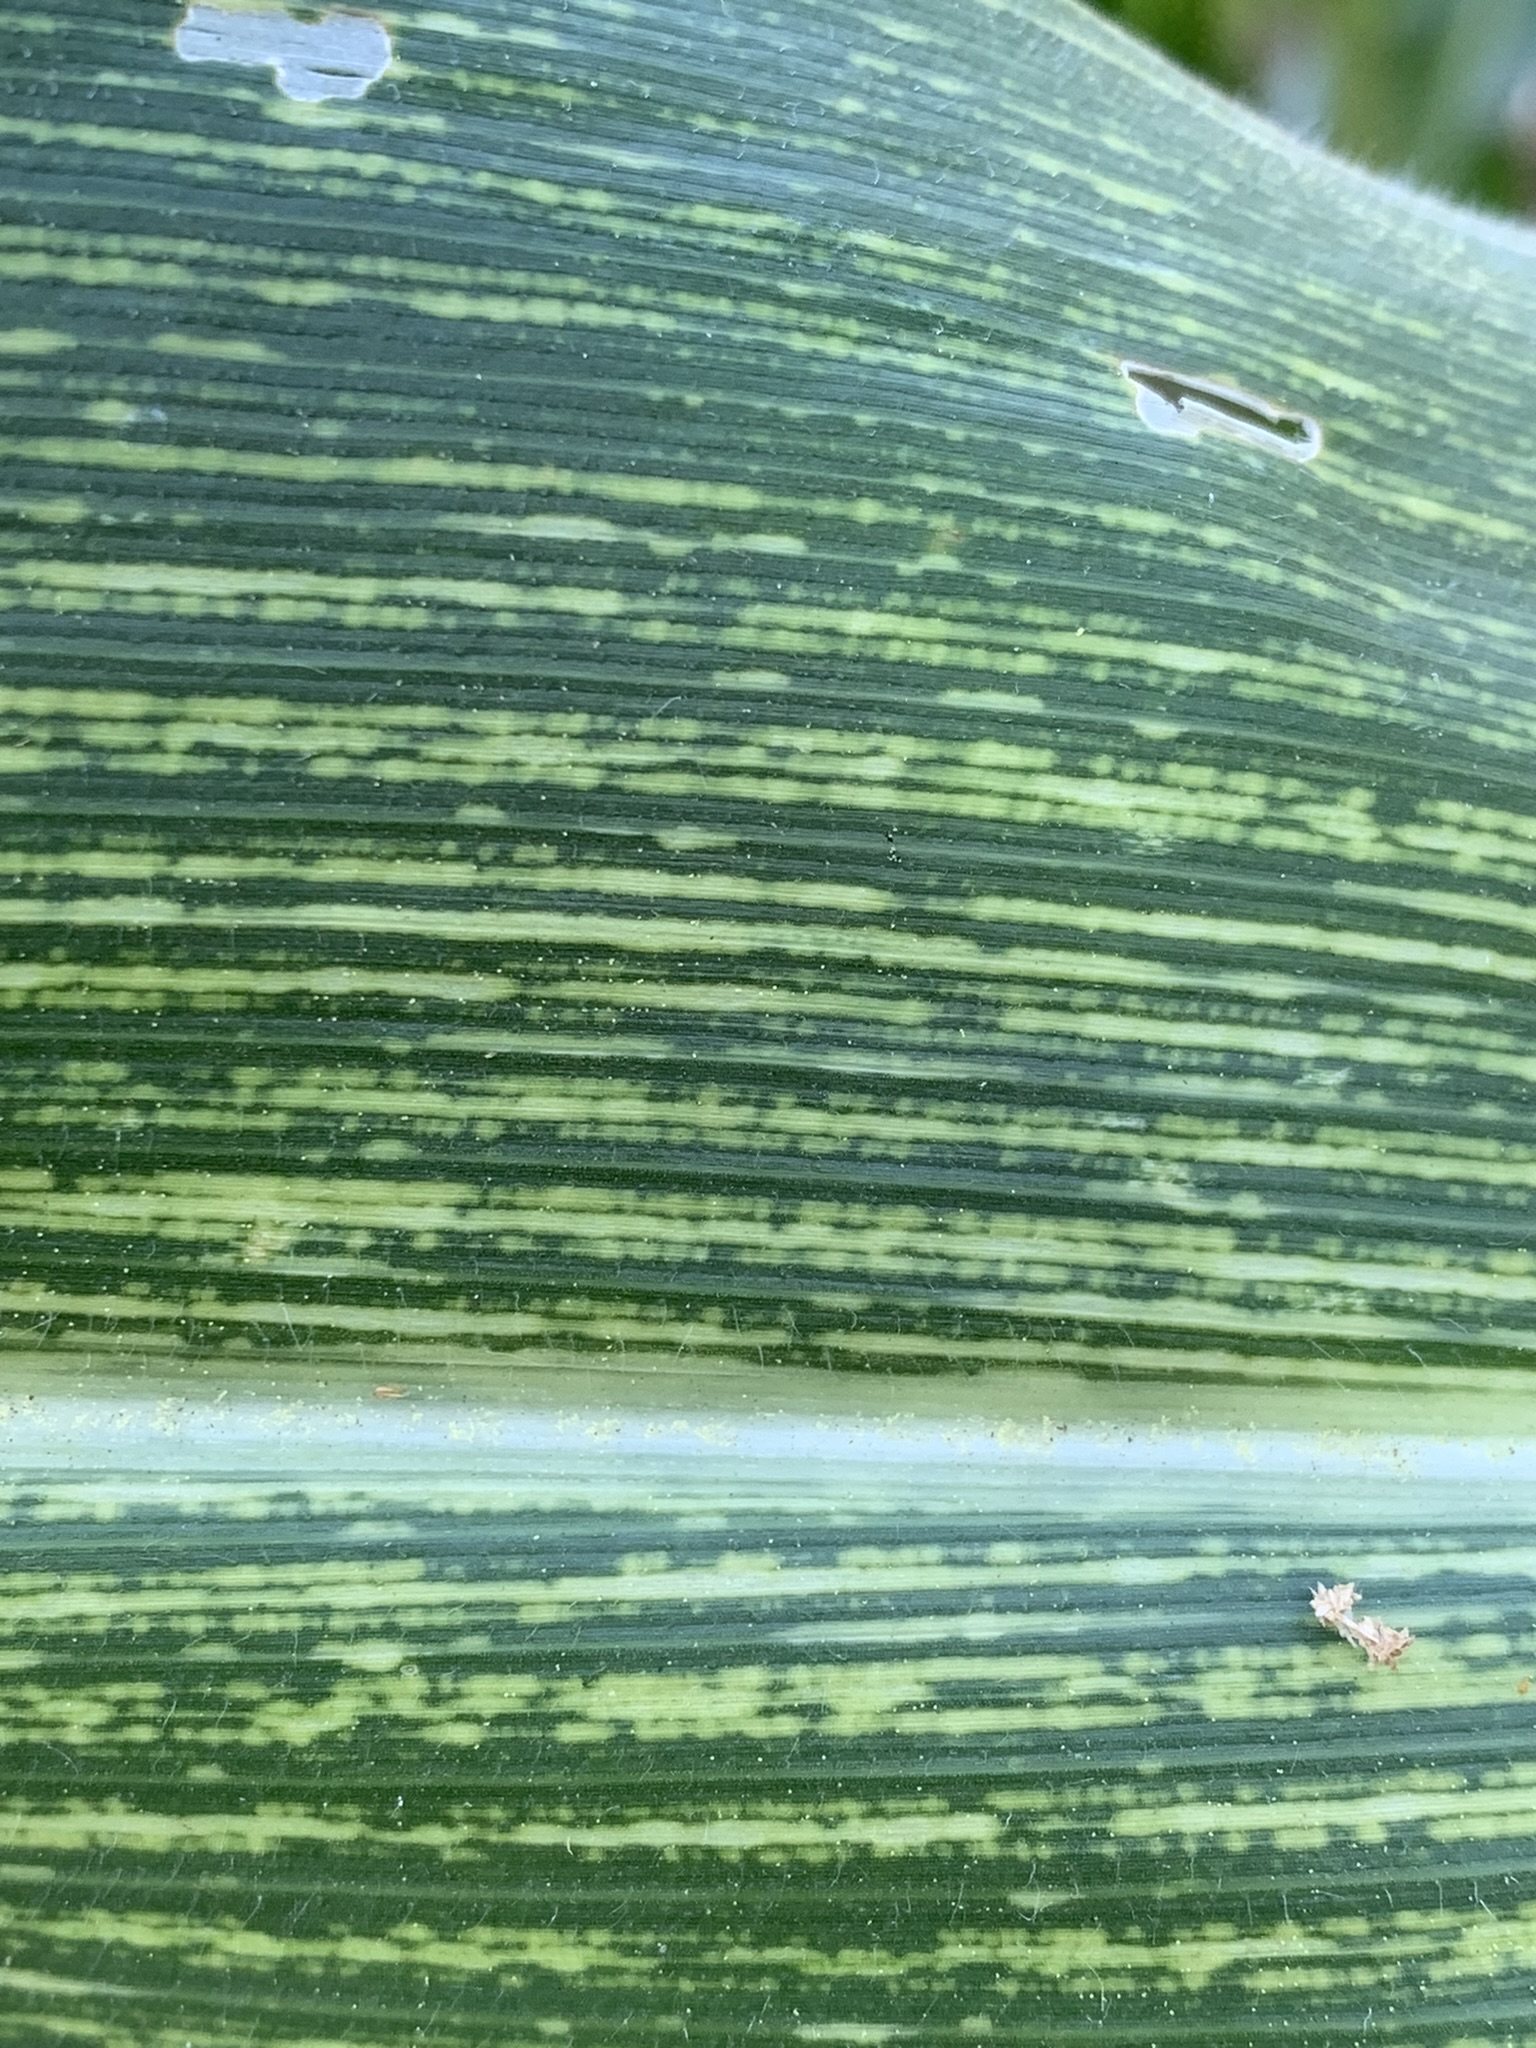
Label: MSV